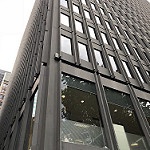
Scene: Outdoor